1831 Bristol riots

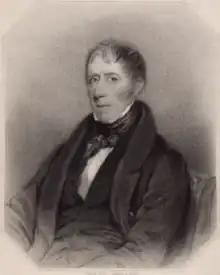
Charles Wetherell

In early 19th-century Britain there were large discrepancies in the size of constituencies of the lower house, the House of Commons. Some seats, so called rotten boroughs returned up to two Members of Parliament (MPs) from a small number of electors, while seats in new urban centres, such as Manchester, had no MPs.